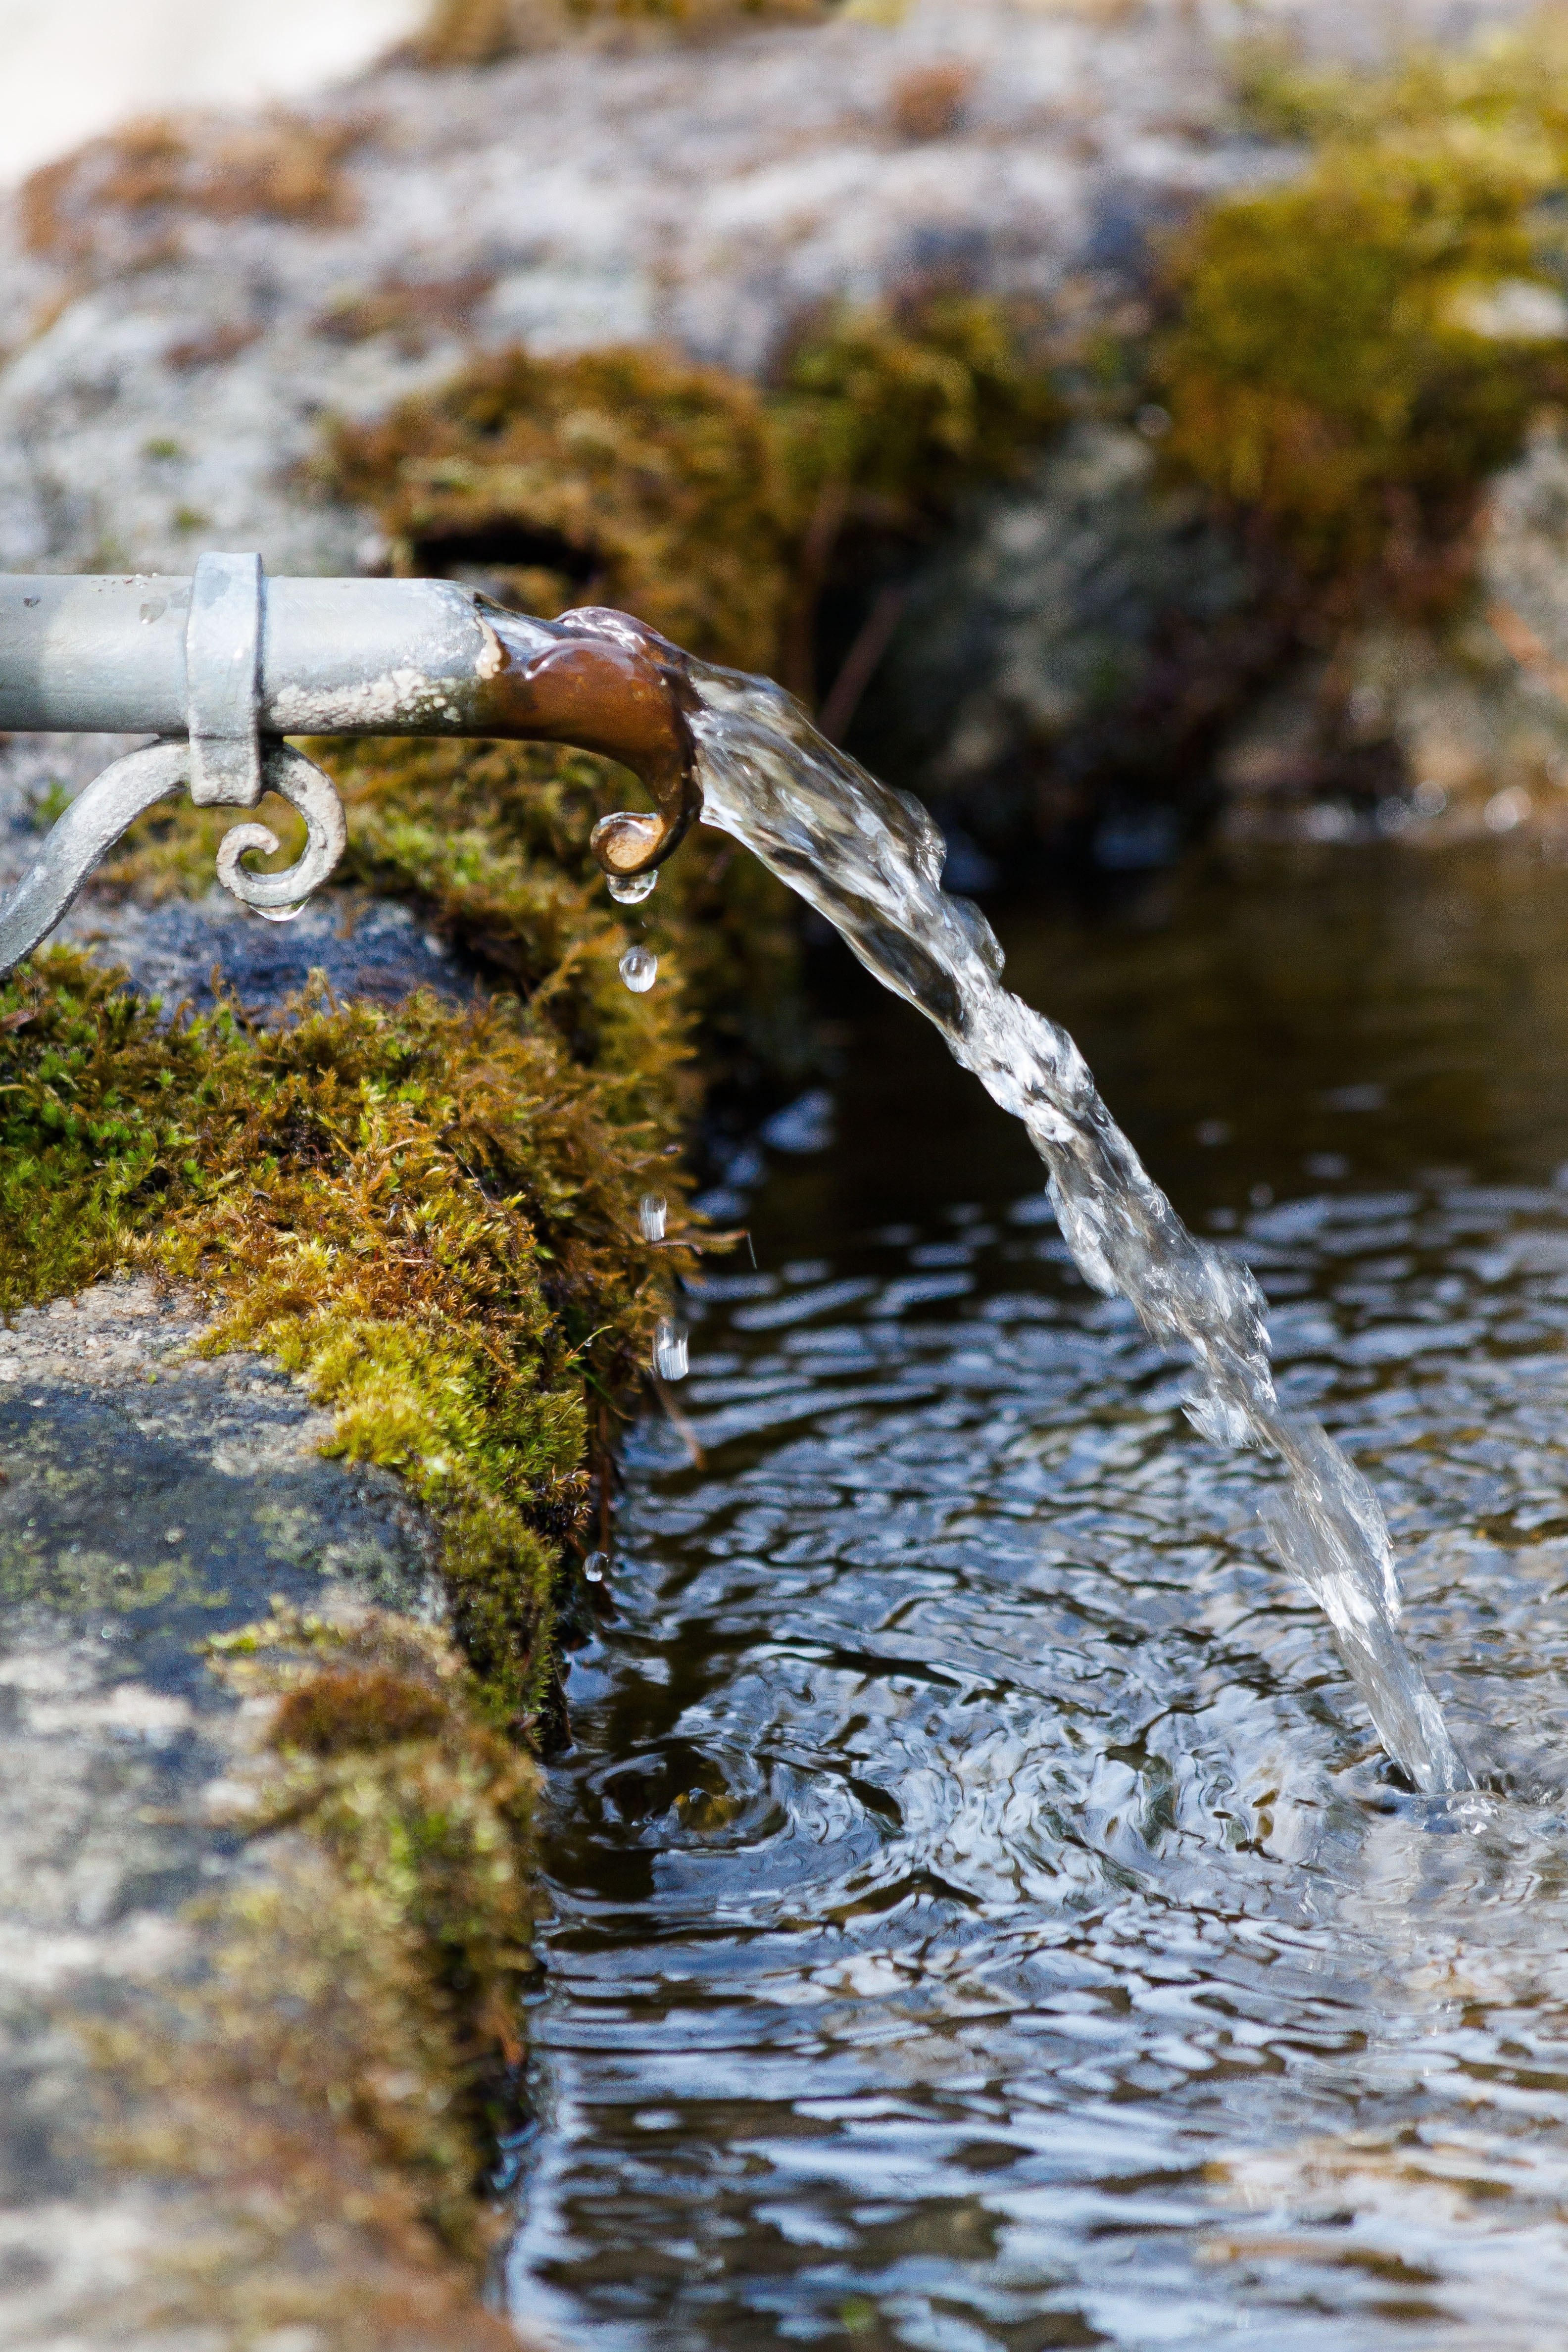
tree, water, nature, rock, branch, winter, liquid, plant, antique, leaf, wet, old, river, moss, pond, wildlife, clear, stream, reflection, splash, pasture, autumn, clean, alpine, season, fauna, water fountain, bubble, faucet, mountains, fountain, drop of water, water feature, stainless, bemoost, crystal clear, drinking water, water jet, water splashes, potions, livestock watering, stone trough